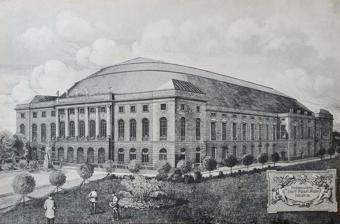
Building: Berlin Sportpalast
Country: Germany
Year built: 1910
Demolished indoor arena in Germany Postcard depiction of new Sportpalast, 1910. Berlin Sportpalast ( German: [ˈʃpɔɐ̯tpaˌlast] ; built 1910, demolished 1973) was a multi-purpose indoor arena located in the Schöneberg section of Berlin , Germany . Depending on the type of event and seating configuration, the Sportpalast could hold up to 14,000 people and was for a time the biggest meeting hall in Berlin. The Sportpalast is most known for speeches and rallies that took place during Nazi Germany , particularly Propaganda Minister Joseph Goebbels 's 1943 "Total War" speech . Early years Max Schmeling at Sportpalast, 1928. Built at Potsdamer Straße 172, principally as an indoor ice rink for ice hockey and skating events, the Sportpalast was a sensation at the time of its opening in November 1910, and was at the time the largest such enclosed skating facility in the world. In later years, the Sportpalast also hosted non-winter sporting events such as six-day bicycle races and professional boxing matches in which well-known German boxer Max Schmeling fought. The Sportpalast was also used as a meeting hall for a variety of events, including political rallies and the Bockbierfest (Bock beer festival) with Bavarian bands, dancing, and roasted meat. During the tumultuous years of the Weimar Republic in the '20s and early '30s, the Sportpalast was used for the mass meetings of the major German political parties; within its walls, speakers from the Social Democrats , Communists and National Socialists outlined their programs and strategies to capacity crowds. Nazi era Goebbels ' Total War speech , early 1943. The banner says "Total war - shortest war." Even after the Nazi Party gained power in 1933 and outlawed the other German political parties, the Sportpalast continued to be a popular venue for party rallies and important speeches by party leaders, including Adolf Hitler and Goebbels. Because of the size and propaganda potential of the Sportpalast, Goebbels is said to have labeled the hall as Unsere große politische Tribüne — "our big political grandstand". In 1937 it was the site of an assassination attempt on Adolf Hitler by an unknown person in an SS uniform. The Sportpalast was the site of Hitler's Winterhilfe address of September 4, 1940, in which he announced a shift to bombing of British cities rather than only military targets, heralding the beginning of the London Blitz . But the most significant of many Nazi speeches and rallies at the Sportpalast was Goebbels's Total War speech on February 18, 1943 – two weeks after the disastrous German defeat in the Battle of Stalingrad . In his fanatical appeal to " totaler Krieg " before a select Nazi audience, Goebbels sought to rally the German people to heightened support for the war, which had begun to turn against Germany and was producing ever-growing casualty lists. Postwar years At war's end in 1945, the Sportpalast was in badly damaged condition with its roof destroyed. The building did not reopen for public ice sports until 1951, but those events were not popular because the rink was open to the elements and thus too cold for spectators to enjoy. A new roof was constructed later, with the building reopening in 1953. Among the notables who performed at the Sportpalast in its postwar years was the world-famous figure skater Sonja Henie . Historical marker, Berlin-Schöneberg In the early 1950s, the banker Heinz Henschel attempted to revive the Sportpalast, which he had played in as a member of the Berliner Schlittschuhclub . With the division of the city between East and West in the Cold War , the Sportpalast was in West Berlin. Although it was no longer the city's preeminent meeting hall, the Sportpalast in the postwar years hosted varied sorts of events, including rock concerts. Artists such as Bill Haley , Louis Armstrong , Mahalia Jackson , The Beach Boys , Jimi Hendrix , Pink Floyd , Deep Purple , The Nice , and The Mothers of Invention performed at the Sportpalast during the building's final decades. By the 1970s, the operation of the hall was no longer profitable. The Sportpalast closed in 1973 and was torn down and replaced by a high-rise apartment complex, dubbed the " Sozialpalast [ de ] " – "the social housing palace". References ^ "Sportpalast: Leidenschaft bedenklich" . Der Spiegel (in German). 1951-12-05 . External links Wikimedia Commons has media related to Sportpalast Berlin . Wikisource has original text related to this article: Adolf Hitler's Speech at the Berlin Sportpalast (30 January 1941) Wikisource has original text related to this article: Adolf Hitler's Speech at the Berlin Sportpalast (30 January 1942) Berlin Observer article Picture from 1973 52°29′41″N 13°21′33″E / 52.49472°N 13.35917°E / 52.49472; 13.35917 Authority control databases International VIAF National Germany Geographic MusicBrainz place 2